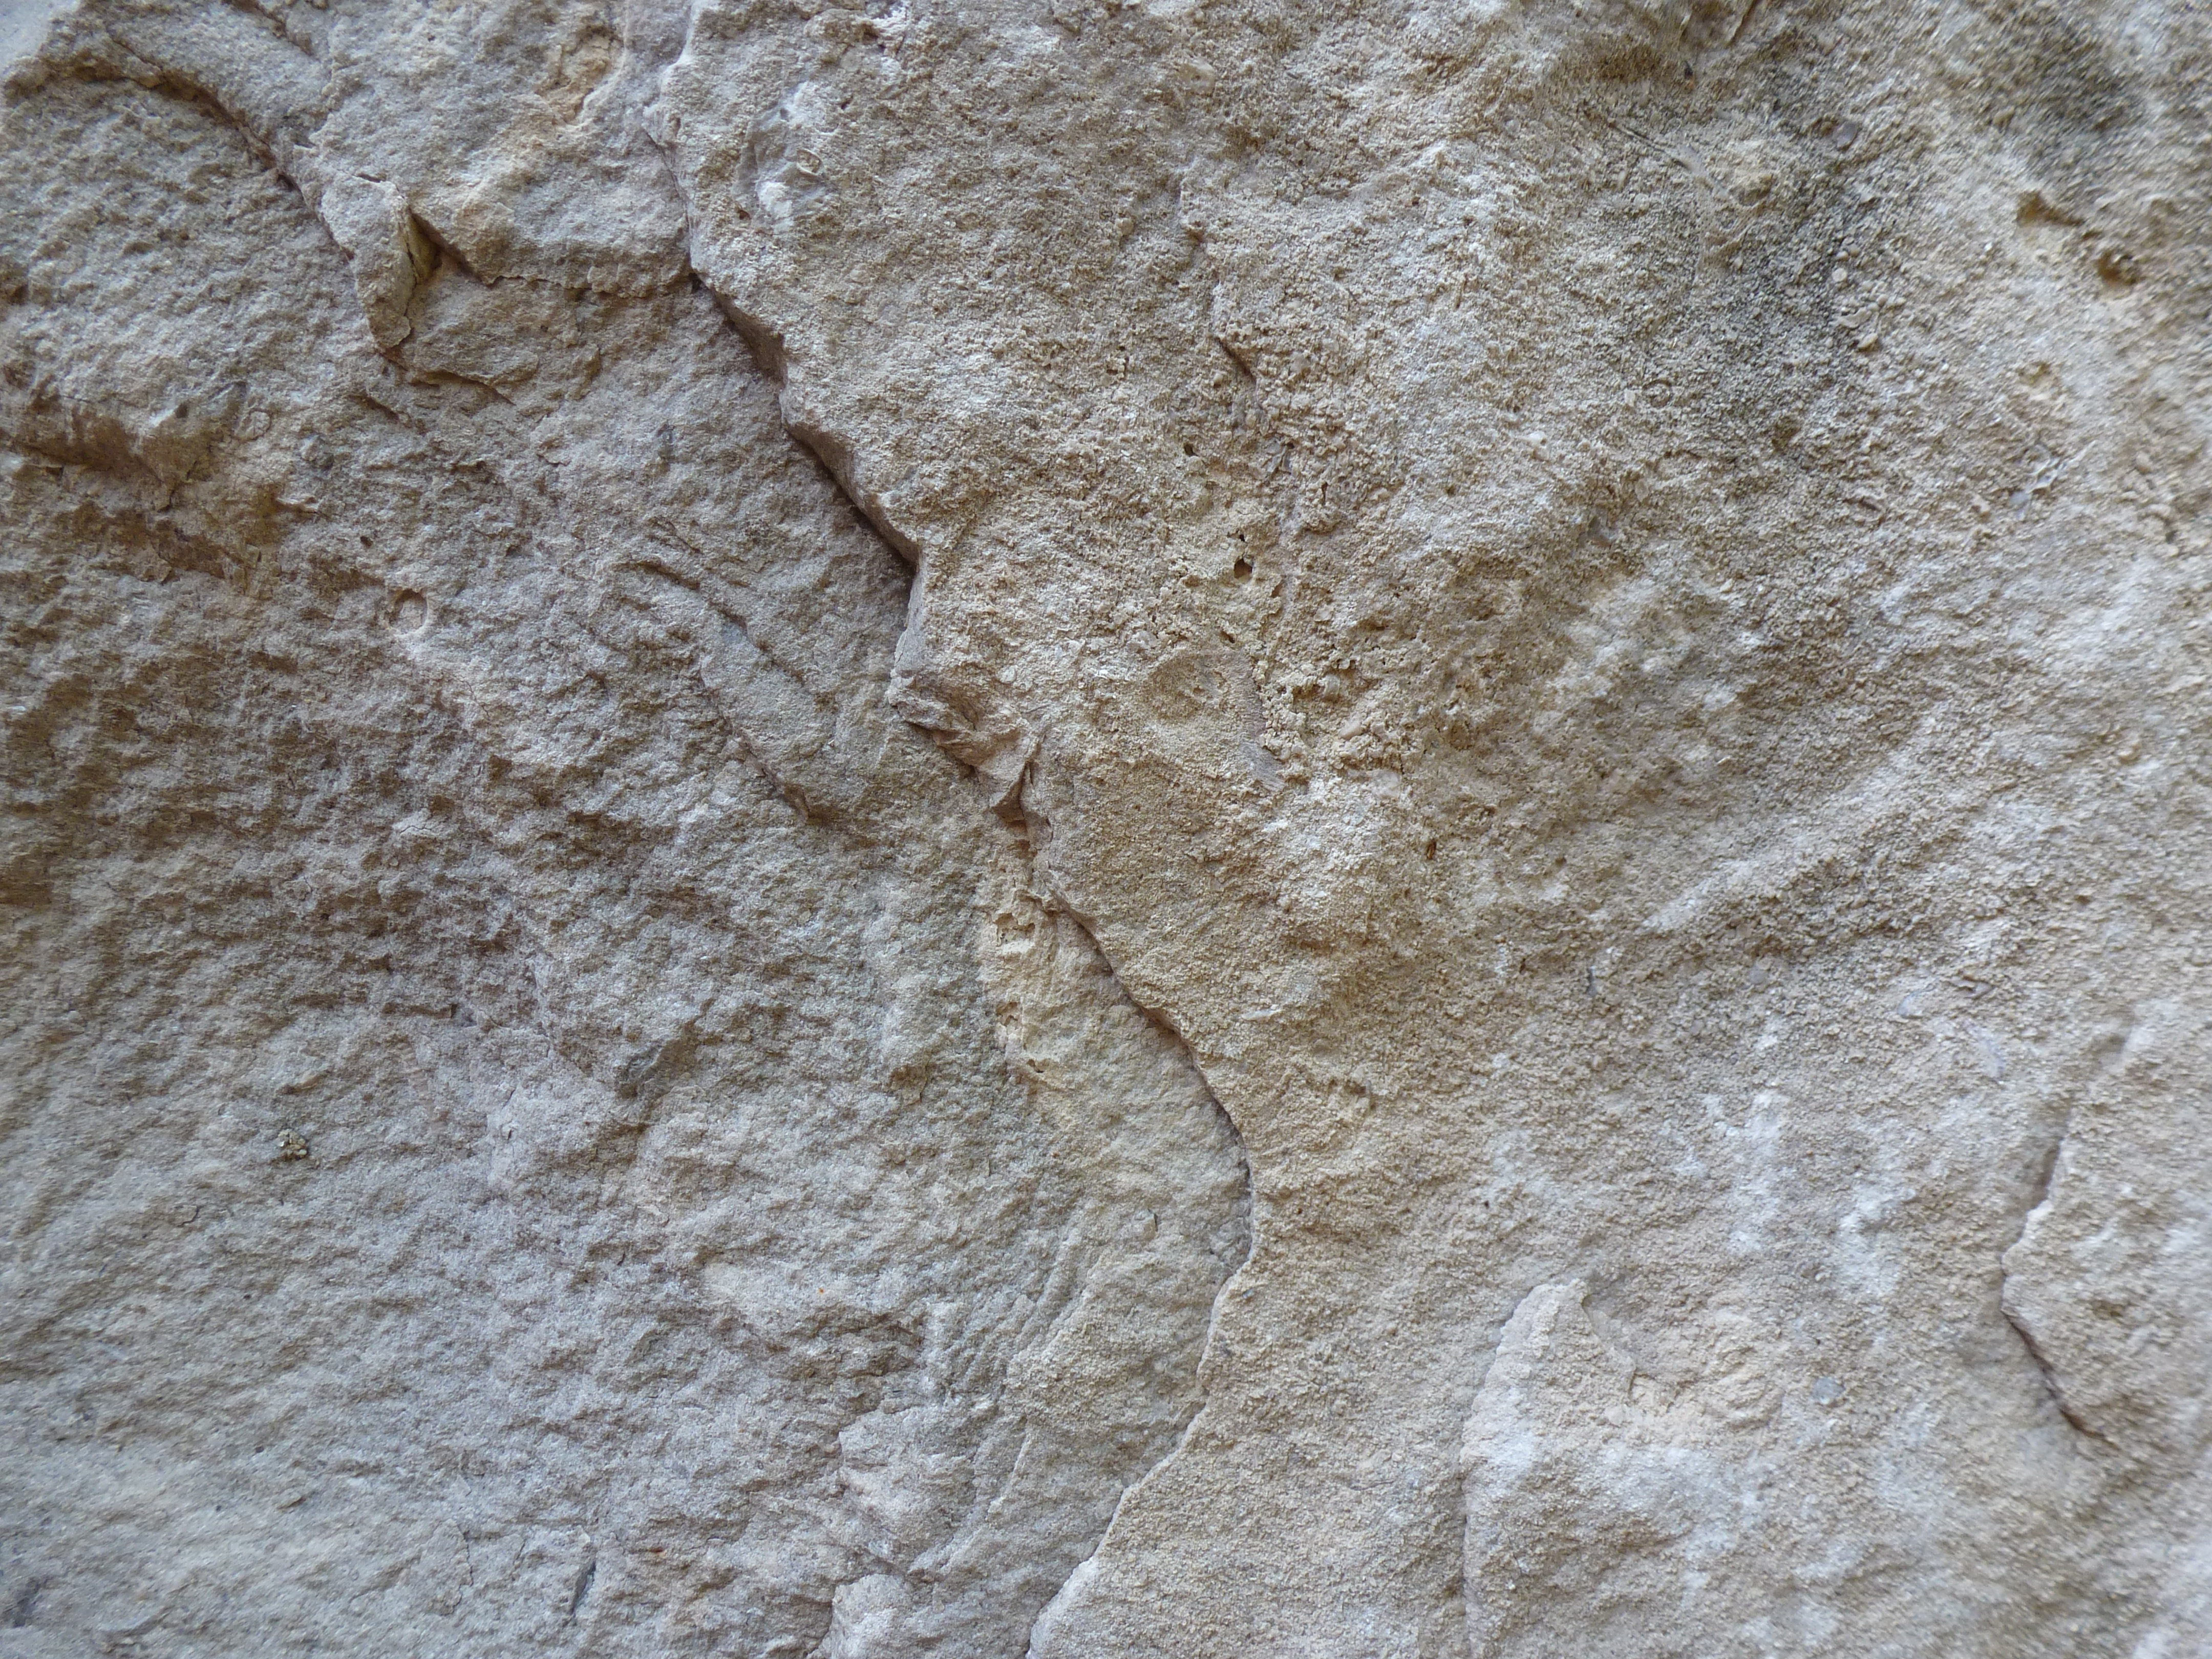
sand, rock, wood, texture, floor, wall, stone, soil, brick, material, geology, flooring, ancient history